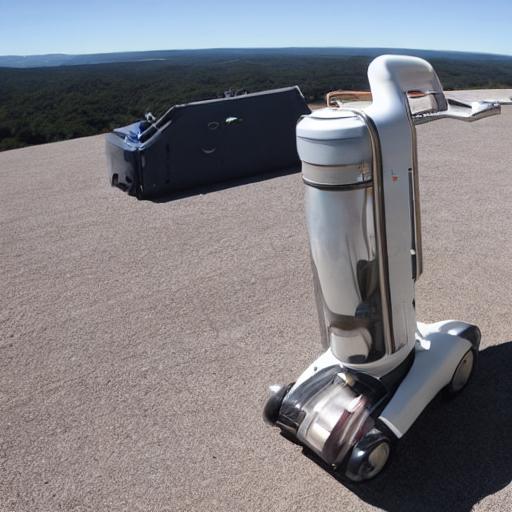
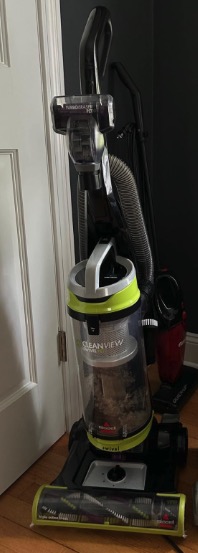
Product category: items_vacuum
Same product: no